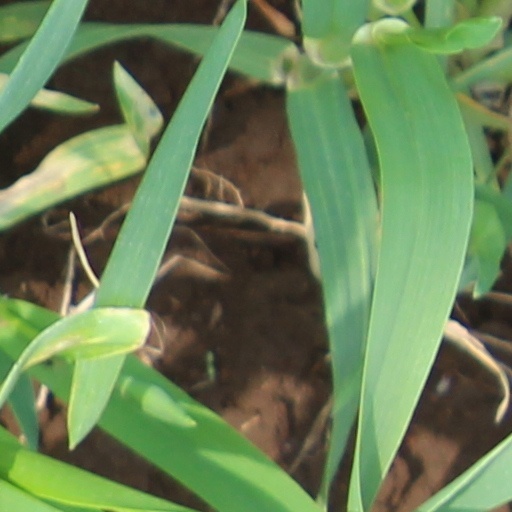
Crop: wheat